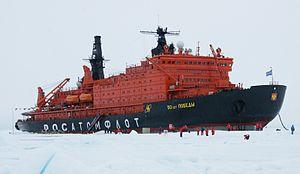
NS 50 Let Pobedy, ou en français « les 50 ans de la victoire », est un brise-glace à propulsion nucléaire russe. Lancé en 2007, il est à ce jour le plus grand et le plus puissant brise-glace en service au monde mais devrait bientôt être surpassé par les trois navires de la nouvelle classe Arktika en cours de construction pour une mise en service à partir de 2020 et par le projet annoncé d'une nouvelle classe de brise-glace géant, la classe LK-120Ya avec le brise glace Leader dont la mise en service est annoncée pour 2023.
Une turbine à vapeur est une machine qui extrait l'énergie thermique de la vapeur sous pression et l'utilise pour produire un travail mécanique de rotation de l'arbre de sortie. La version moderne fut inventée par Sir Charles Parsons en 1884.